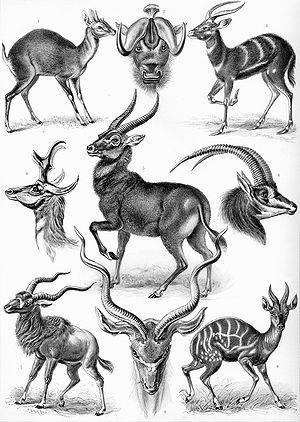
Formes artistiques de la Nature est un livre de lithographies illustratives de sciences naturelles publié par le biologiste allemand Ernst Haeckel.